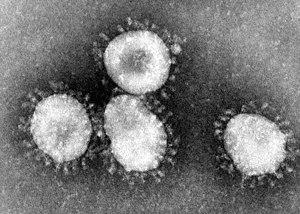
virions icosaédriques au microscope électronique. Polski: Coronaviruses 004 lores.jpg. Русский: «Закутанные» капсиды коронавирусов под электронным микросопом. Українська: «Закутані» капсиди коронавірусів під електронним мікросопом. Čeština: Coronaviruses 004 lores.jpg. עברית: נגיף קורונה. 한국어: Coronaviruses 004 lores.jpg. తెలుగు: ఐకొసహెడ్రల్ వైరస్ ఎలక్ట్రాన్ మైక్రోగ్రాఫ్. বাংলা: মানুষের সাধারণ ঠান্ডার জন্য দায়ী কোরোনা-ভাইরাস. Sunda: Mikrograf éléktron virion ikosahédral हिन्दी: कोरोनावायरस विषाणुओं का एक समूह है जोकि एक इलेक्ट्रॉन माइक्रोस्कोप के नीचे देखने पर एक प्रभामंडल, या मुकुट (कोरोना) जैसे दिखाई देते हैं। ये मनुष्यों में आम सर्दी के लिए जिम्मेदार हैं। सीडीसी वेबसाइट पर छवि के एक रंगीन संस्करण के लिए कहा गया है कि यह (एवियन) संक्रामक ब्रोंकाइटिस वायरस को दर्शाता है
Le coronavirus félin FCoV est un virus à ARN qui infecte le chat. Ce virus présente 2 formes :
Coronaviridae est une famille de virus à ARN simple brin enveloppés, de sens positif. Le génome viral mesure de 26 à 32 kb. Les particules, quasi-sphériques, sont généralement décorées de grandes projections de surface, en forme de massue ou de pétale, qui créent une image qui rappelle la couronne solaire en micrographie électronique: cette propriété est à l'origine du nom des virus de cette famille, les « coronavirus ».
Un virus est un agent infectieux nécessitant un hôte, souvent une cellule, dont il utilise le métabolisme et les constituants pour se répliquer. Le nom virus a été emprunté au XVIᵉ siècle par Ambroise Paré au latin vīrus, ī, n. La science des virus est la virologie, et ses experts sont des virologues ou virologistes.
Betacoronavirus est l'un des quatre genres connus de coronavirus. Il est classé dans la sous-famille Orthocoronavirinae, la famille Coronaviridae et l'ordre Nidovirales. Il regroupe des virus à ARN simple brin enveloppés, de sens positif, d'origine zoonotique.